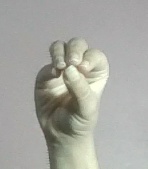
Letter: ha